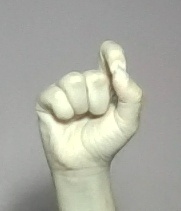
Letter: fa